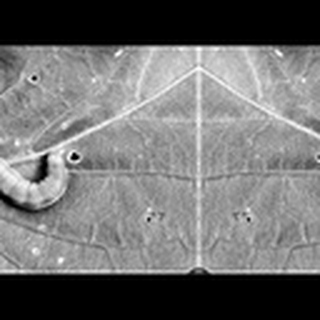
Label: cotton_army_worm